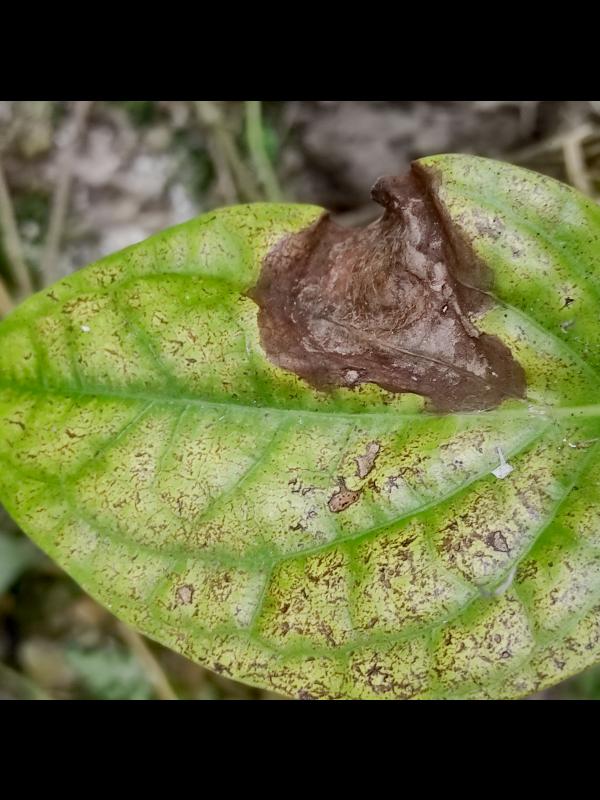
Label: Fungal_Brown_Spot_Disease